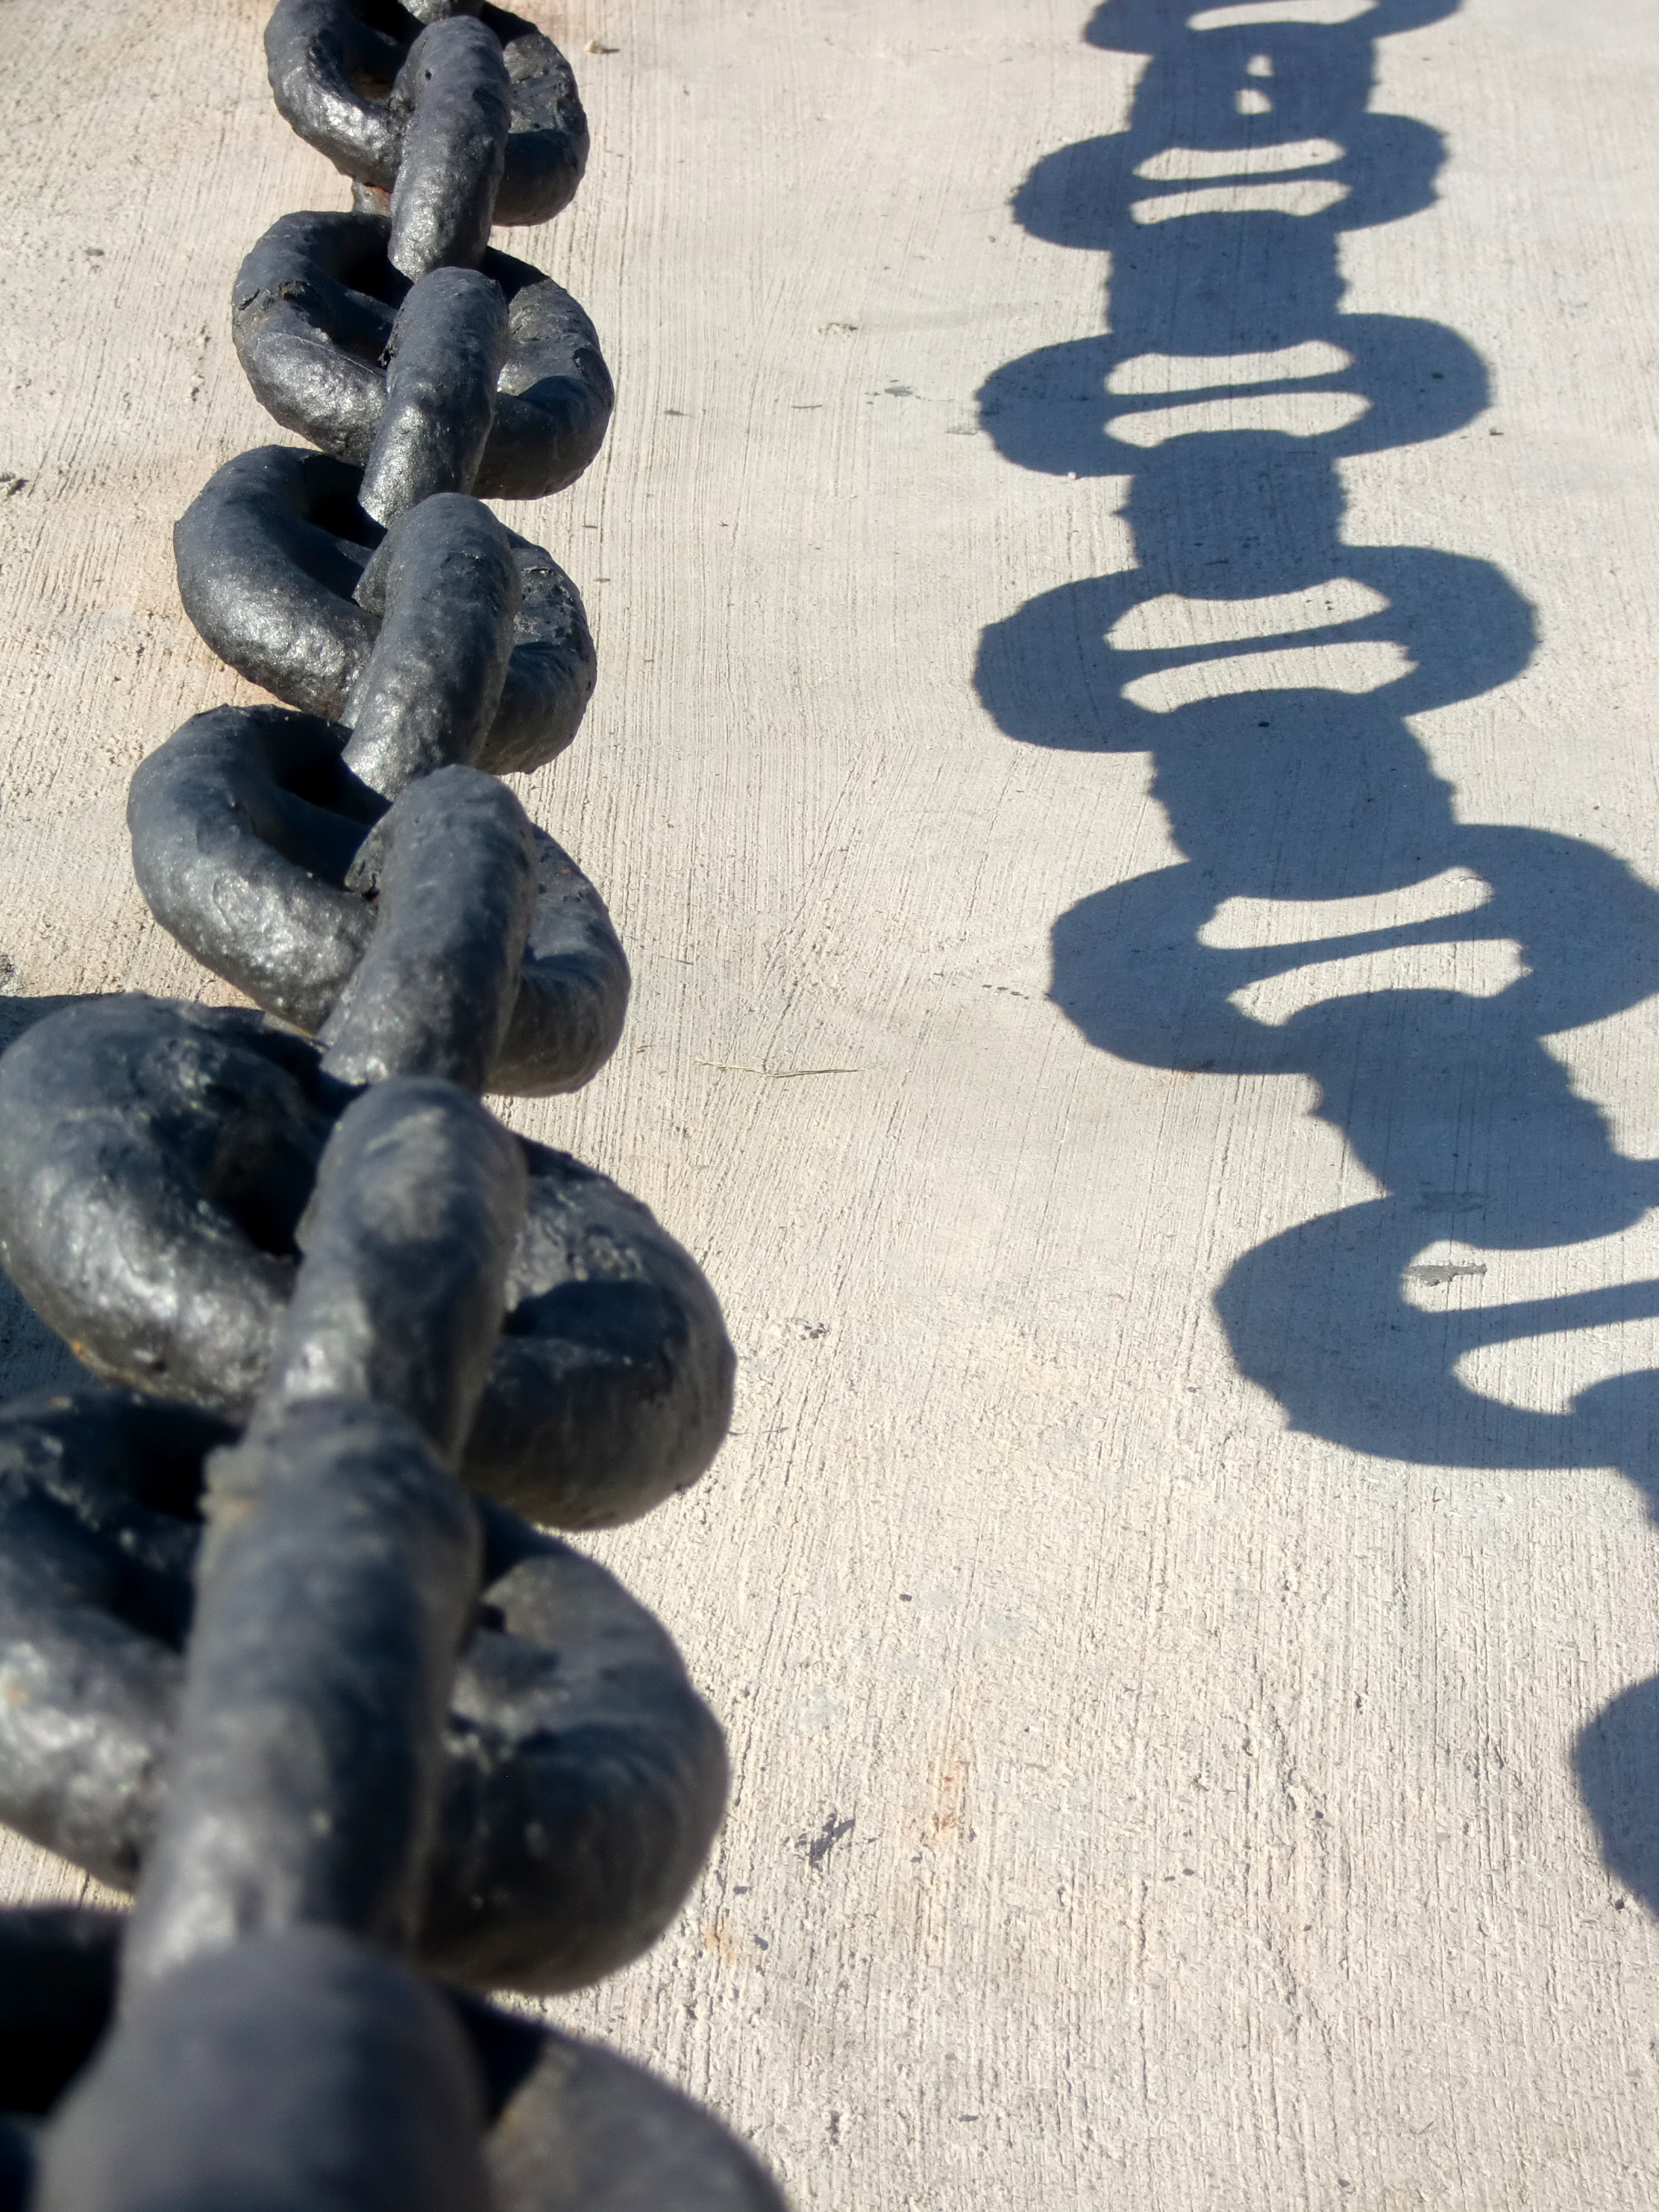
wood, chain, metal, shadow, blue, chain link, material, sculpture, art, barrier, iron, connection, iron chain, members, flooring, links of the chain, metal chain